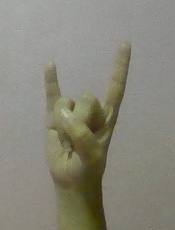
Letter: la